Nexeya

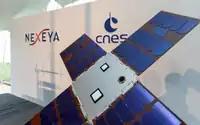
Nanosatellite - launch of the Angels project with CNES

Nexeya developed the Hemeria range of nanosatellites. Angels, the first French industrial nanosatellite from this range, developed with the Cnes, will be put into orbit in late 2019.